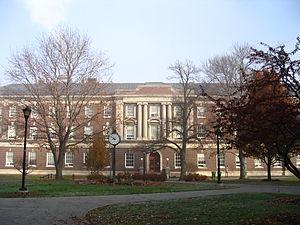
L'Institut polytechnique Rensselaer est une institution de recherche et une université américaine, spécialisée dans les domaines de la science et de la technologie. Elle est située à Troy, dans l'État de New York, à proximité immédiate d'Albany. Elle a été fondée en 1824 par Stephen Van Rensselaer. Elle est l’université technique la plus ancienne du pays.